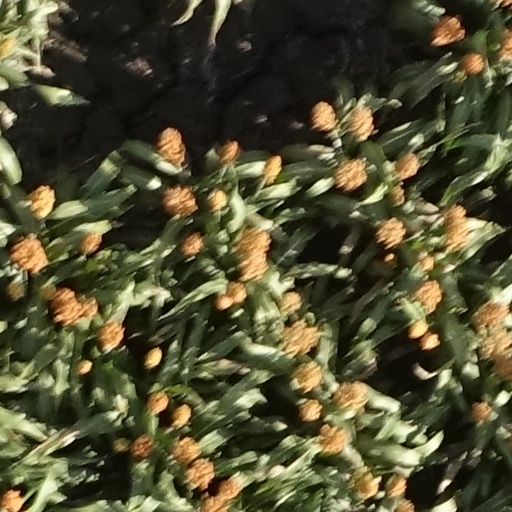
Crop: sorghum